British Rail Mark 2

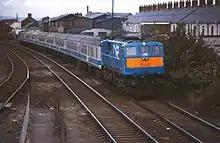
Mark 2Bs hauled by a NIR Class 111 at Adelaide in 1988.

In 1970, NIR purchased new Mark 2Bs for the Enterprise train service between Belfast and Dublin. These were initially painted in an attractive maroon and blue livery and worked by maroon BREL-built Hunslet Bo-Bos of the NIR 101 Class. A pale grey livery with a blue stripe below the windows was introduced in the 1980s. This rake included No. 547, the only Mark 2B dining car. This carriage was restored in 2008 by the Railway Preservation Society of Ireland (RPSI). The Mark 2B carriages were replaced on the Enterprise service by new carriages built in France by De Dietrich Ferroviaire in 1996.